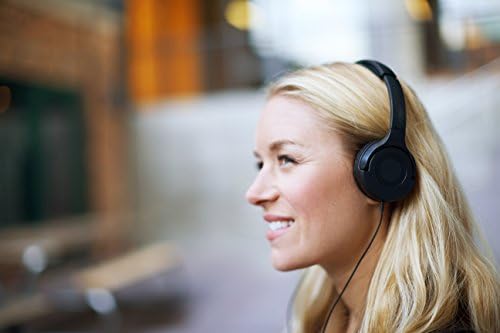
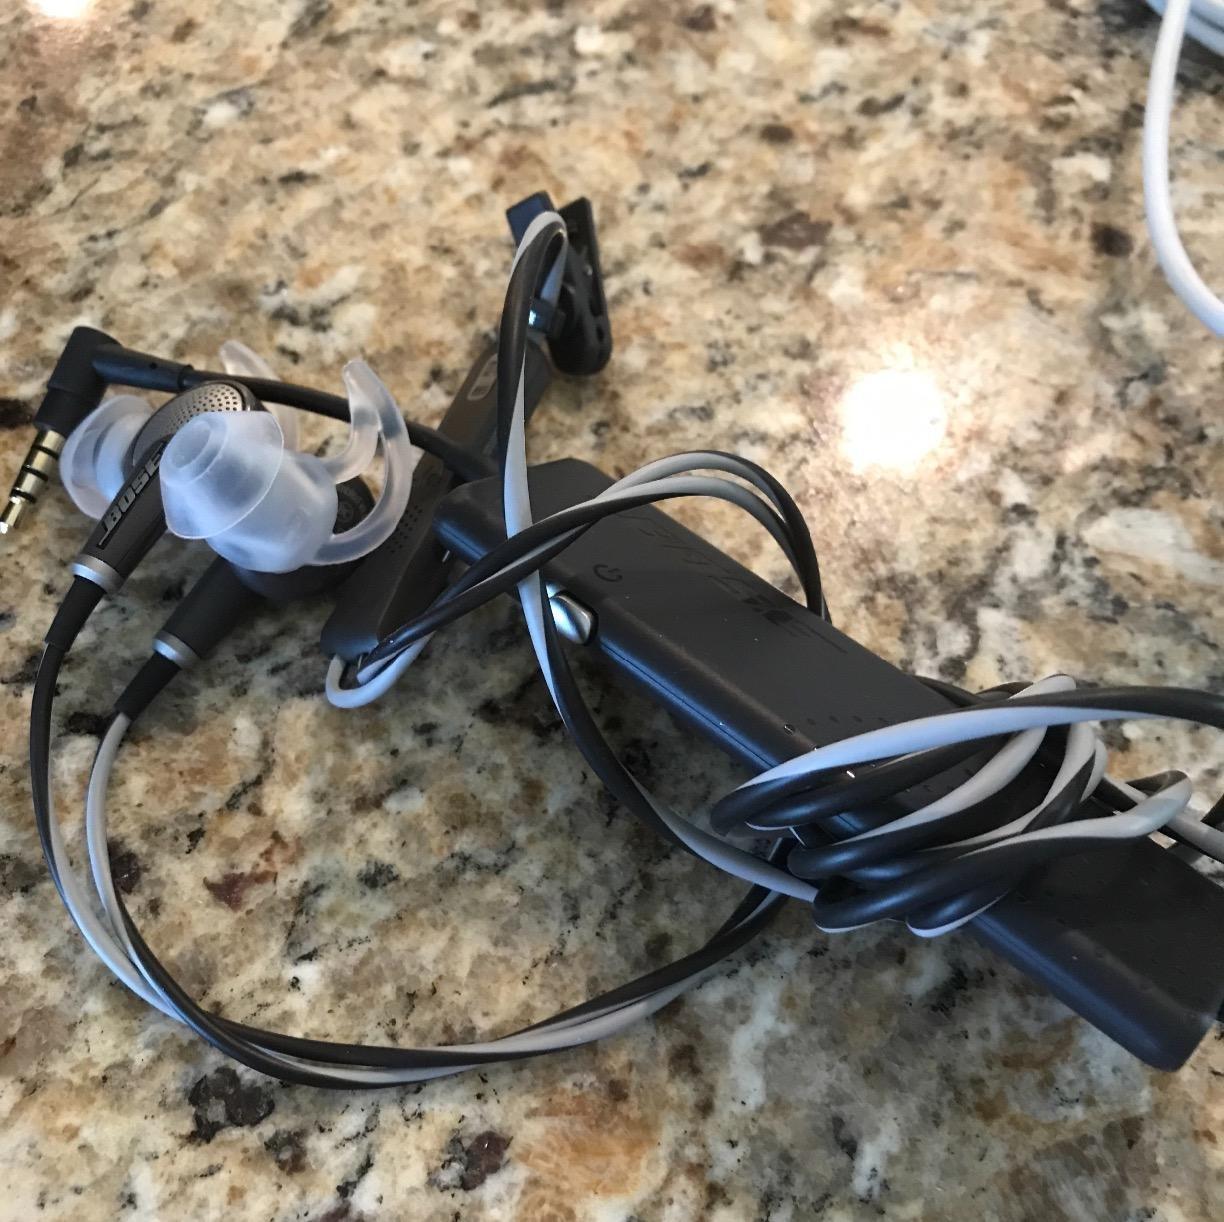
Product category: headphones
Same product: no